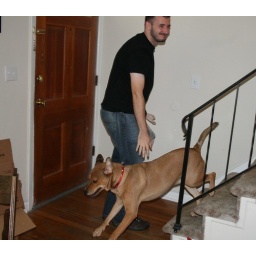
He was running around the M's house like crazy.